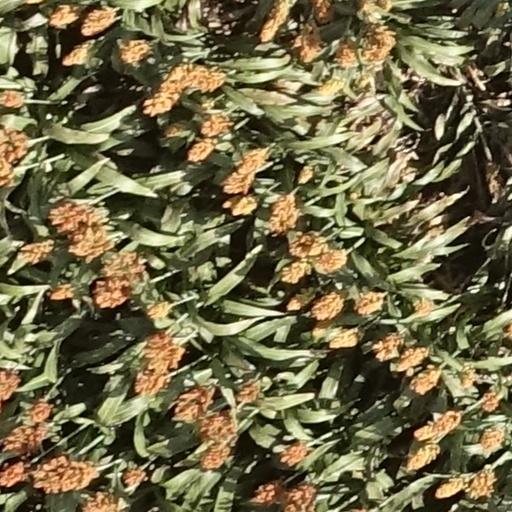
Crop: sorghum